Yellowcraig

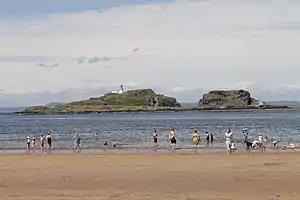
Fidra as seen from Yellowcraig beach

Yellowcraig, also known as Broad Sands Beach, is a coastal area of forest, beach and grassland in East Lothian, south-east Scotland. Yellowcraig is partly within the Firth of Forth Site of Special Scientific Interest (SSSI). It is bordered to the north by the Firth of Forth, to the south by the village of Dirleton and Dirleton Castle, to the east by the North Berwick West Links golf course, and to the west by the Archerfield Estate and Links golf courses.